David Nalbandian

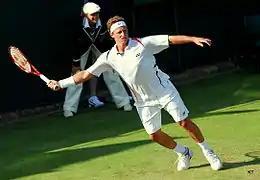
David Nalbandian at the 2011 Wimbledon Championships

Nalbandian began the year ranked No. 27 in the world. As sixth seed in the Auckland Open, Nalbandian beat Fabio Fognini, Philipp Kohlschreiber, John Isner, and Nicolás Almagro, without losing a set. However, he lost in the final against David Ferrer. His performance propelled him to the rank of No. 21 in the world, while also achieving the no. 1 Argentina position at the expense of Juan Martín del Potro, who was also injured. He faced Lleyton Hewitt again. The match, dubbed the "Clash of the Titans", went in the fifth set as in 2005, but this time for Nalbandian, after 57 games. He saved two match points, but in the second round was forced to retire due to cramps and fatigue, 1–6, 0–6, 0–2, to Ričardas Berankis. After the Australian Open, he played in the Movistar Open.